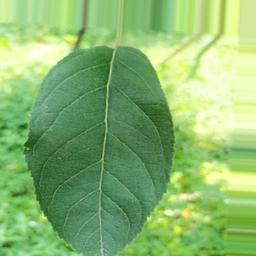
Label: Healthy